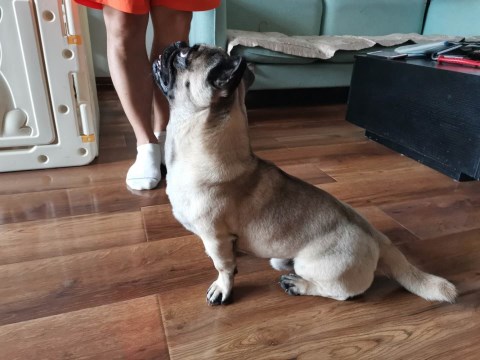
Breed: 798-n000130-pug